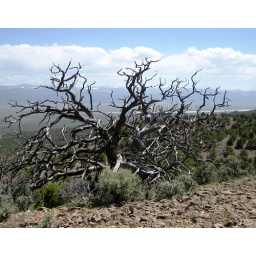
I found this dead tree on top of a hill near Jackrabbit Mountain, overlooking the Parowan Valley.